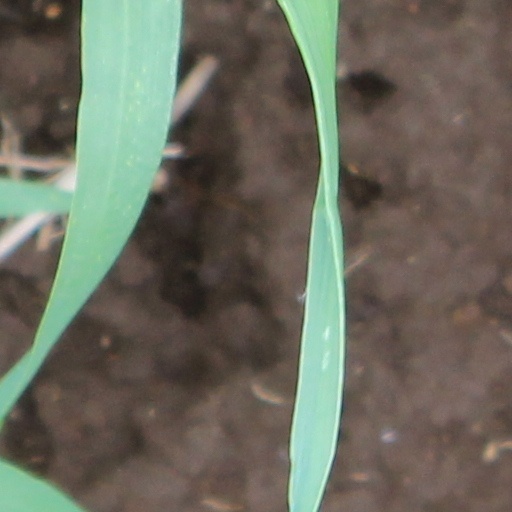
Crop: wheat